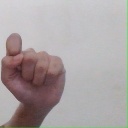
अक्षर: घ